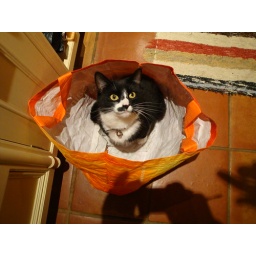
cat in bag